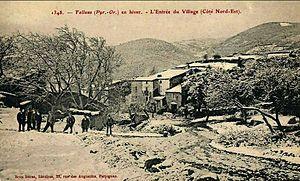
Felluns en hiver
Feilluns est une commune française située dans le département des Pyrénées-Orientales, en région Occitanie.